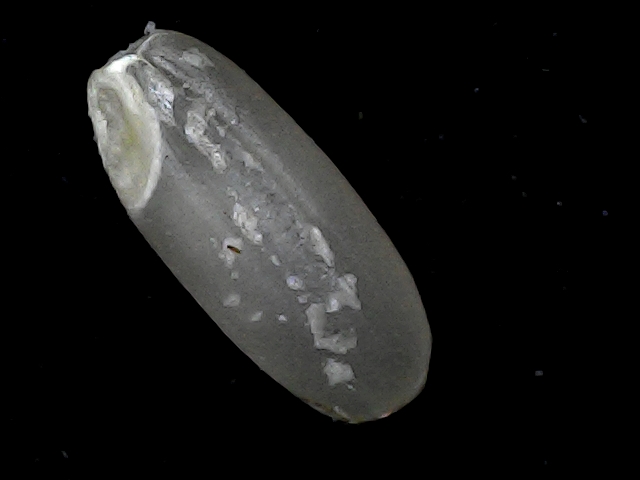
Rice variety: BR22